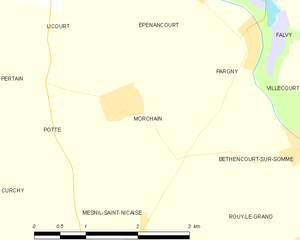
Carte des communes françaises Morchain